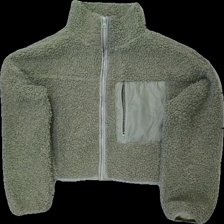
View: front
Type: Jacket
Category: Ladies
Brand: Gina Tricot
Colors: Green
Material: 100% polyester
Pattern: Other
Cut: Turtle neck
Size: XS
Season: All
Stains: Minor
Damage: liten smuts fläck
Damage location: bottom center
Price range: <50
Recommended usage: Reuse
Description: kort lurvig jacka med ficka